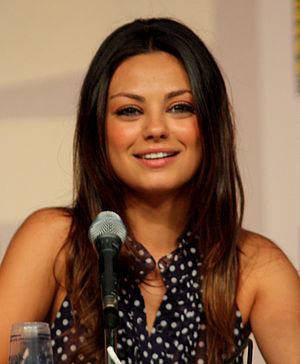
Family Guy / Personer og baggrund
Family Guy er en amerikansk animeret sitcom for voksne, der er skabt af Seth MacFarlane for Fox Broadcasting Company. Serien handler om familien Griffin, en dysfunktionel familie, der består af forældrene Peter og Lois, deres børn Meg, Chris og Stewie og deres antropomorfiske hund Brian. Serien foregår i den fiktive by Quahog, Rhode Island og serien udfolder meget sin humor i form af parallelle gags, som ofte er satire over amerikansk kultur.